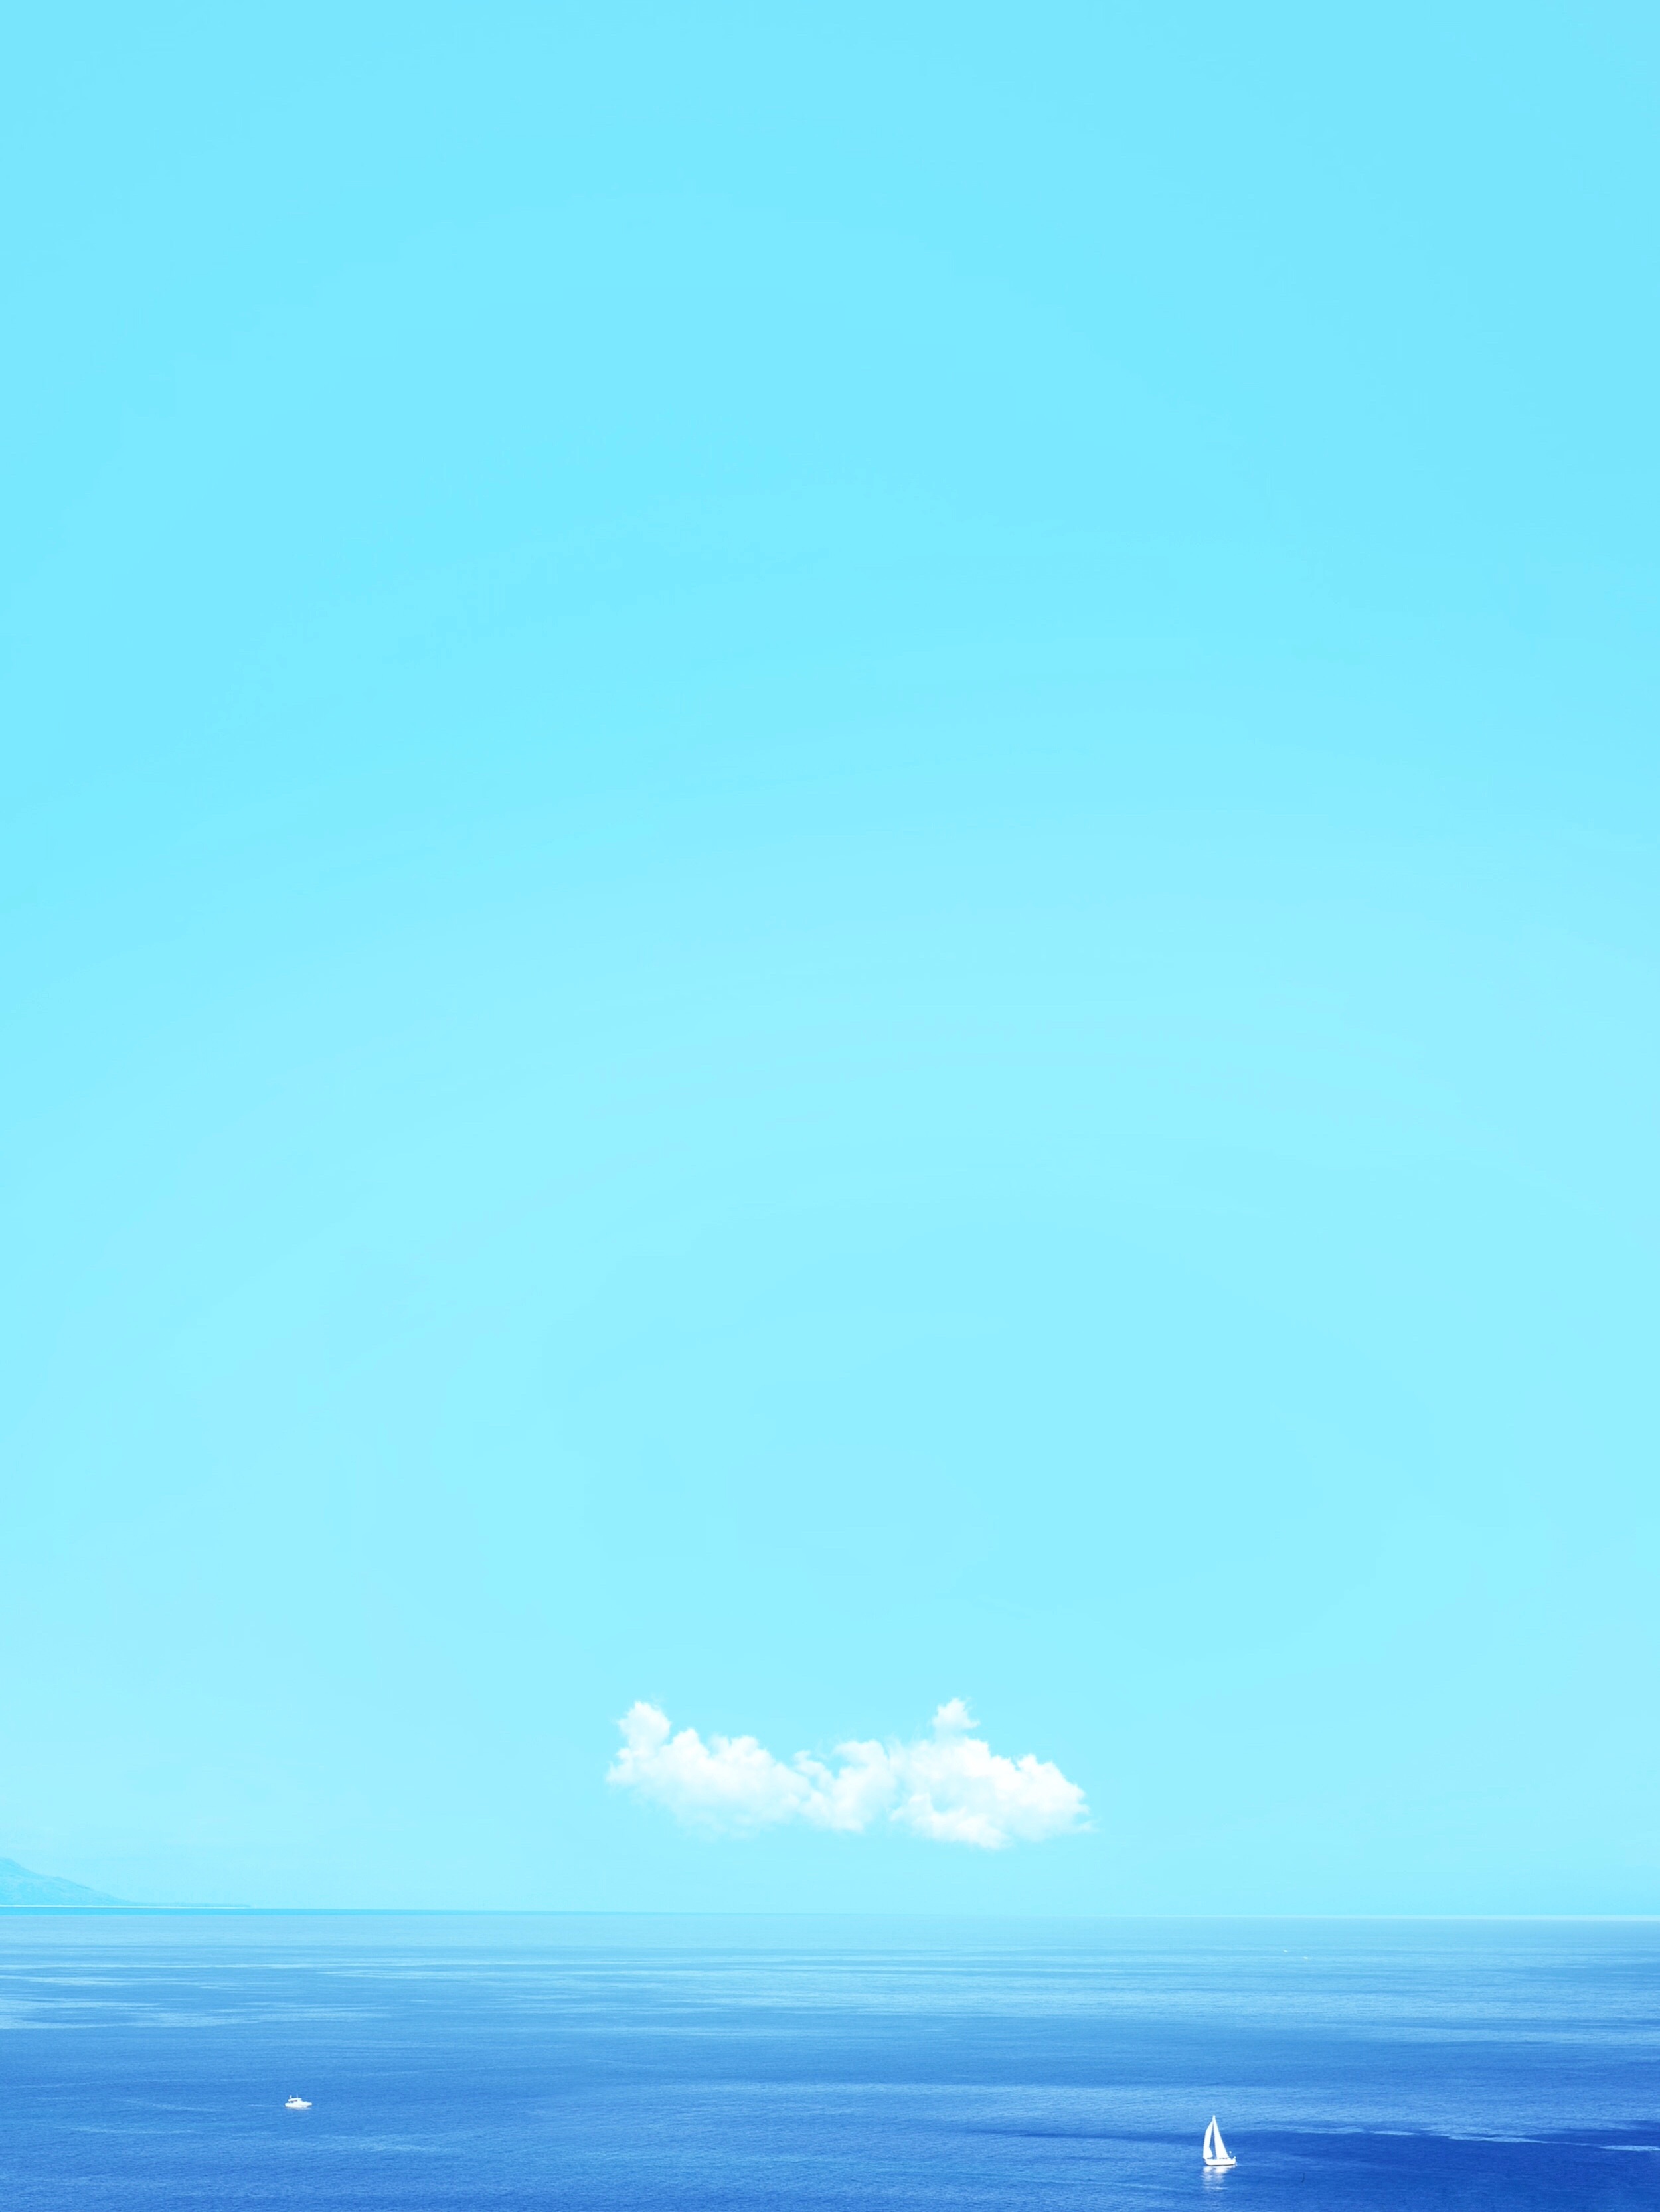
beach, sea, coast, ocean, horizon, cloud, sky, wave, blue, body of water, wind wave